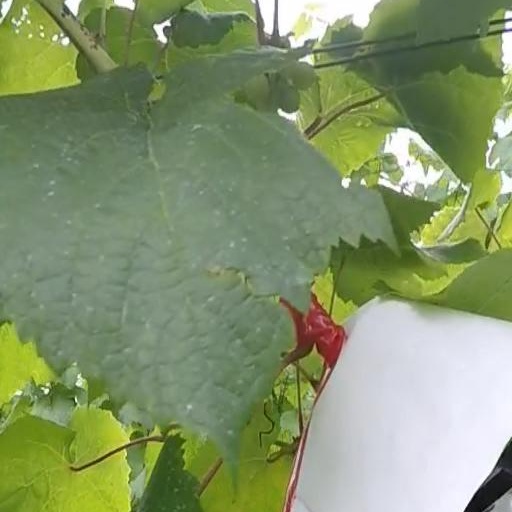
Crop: grape